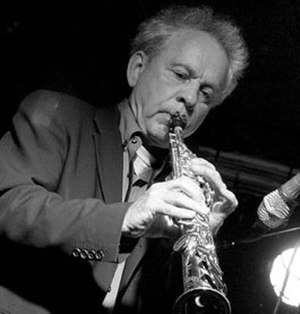
Karsten Vogel
Karsten Vogel